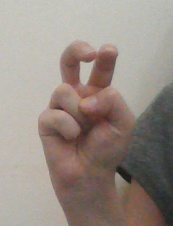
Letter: toot